Lincoln and Welland Regiment

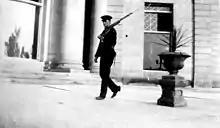
A soldier from the 19th Lincoln Regiment on guard at the Toronto Power Generating Station in 1914.

Between the wars, both the Lincoln Regiment and the Lincoln and Welland Regiment were greatly restricted in the training they were able to conduct. For example, the Lincoln Regiment trained 12 days in 1920, 9 days a year between 1922 and 1927, 12 days a year from 1928 to 1931 and 10 days a year from 1932 to 1936. On 15 December 1936, the two units were reorganized into the Lincoln and Welland Regiment with an establishment of 467 all ranks.